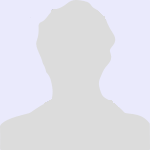
โดเรม่อน ศิษย์ศรีคร้าม

| ชื่อ = โดเรม่อน ศิษย์ศรีคร้าม
| ชื่อจริง =
| ภาพ = ไฟล์:Replace this image male.png|200px
| วันเกิด =
| เมืองที่เกิด =
| ประเทศที่เกิด =
| วันที่เสียชีวิต =
| เมืองที่เสียชีวิต =
| ประเทศที่เสียชีวิต =
| ส่วนสูง =
| น้ำหนัก = 115 ปอนด์มวยสยามรายวัน. ปีที่ 19 ฉบับที่ 6736. วันพุธที่ 8 กุมภาพันธ์ พ.ศ. 2555. หน้า 22
| รุ่น =
| ค่ายมวย =
| ผู้จัดการ =
| เทรนเนอร์ =
| ชนะน็อก =
| แพ้ =
โดเรม่อน ศิษย์ศรีคร้าม เป็นนักมวยไทยระดับอาชีพแห่งเวทีมวยลุมพินี ชื่อชกของเขามาจากตัวละคร"โดราเอมอน (ตัวละคร)|โดราเอมอน" และเป็นนักมวยไทยที่ได้รับการกล่าวว่า มีรูปแบบการโจมตีที่หลากหลาย และสวยงามมวยตู้. ปีที่ 26 ฉบับที่ 1325. วันศุกร์ที่ 10 กุมภาพันธ์ พ.ศ. 2555. ISBN 974909107-8. หน้า 51
ทั้งนี้ ได้เคยมีแผนจัดให้โดเรม่อนเข้าแข่งขันศึกมวยไทยลุมพินีเกริกไกร ที่จัดขึ้น ณ วันที่ 12 มกราคม พ.ศ. 2556 โดยเขาจะพบกับคู่ชกชาวลาวชื่อริมโขงเล็ก อ.บุญช่วยมวยสยามรายวัน. ปีที่ 20 ฉบับที่ 7075. วันเสาร์ที่ 12 มกราคม พ.ศ. 2556. หน้า 21 แต่ได้ยกเลิกแผนดังกล่าวในภายหลัง
== ประวัติ ==
วันที่ 29 มกราคม พ.ศ. 2554 โดเรม่อนเข้าแข่งขันศึกมวยไทยลุมพินีเกริกไกร ที่เวทีมวยลุมพินี และเป็นฝ่ายชนะคะแนนโกมินทร์ ราชานนท์ สรุปผลกีฬาทั้งในและต่างประเทศ - สยามสปอร์ต จากนั้น ในวันที่ 25 กุมภาพันธ์ โดเรม่อนเข้าแข่งขันศึกเพชรยินดี ที่เวทีมวยลุมพินี โดยได้พบกับต้นตระกูล เพชรตะเคียน และได้รับการกล่าวว่าเป็นการจับคู่ที่ยากแก่การทำนายผลการชก
ในการแข่งขันที่สนามมวยเวทีลุมพินี โดเรม่อนเคยเป็นฝ่ายชนะคะแนนเพชรวศิลป์ ศิษย์ราชศักดิ์ ก่อนที่จะเป็นฝ่ายแพ้คะแนนให้กับปิรันย่า เพชรสี่หมื่น และเด่นสุรินทร์ เอ็กซินดิคอลยิม ในวันที่ 11 กุมภาพันธ์ พ.ศ. 2555 เขาได้พบกับคู่ชกชื่อแสงชัย ท็อปคิงส์บ็อกซิ่ง ในรายการศึกมวยไทยลุมพินีเกริกไกร ที่จัดขึ้นโดยวิรัตน์ วชิรรัตนวงศ์ ซึ่งโดเรม่อนเป็นฝ่ายแพ้คะแนน จากนั้น เขาได้พบกับคู่ชกชื่อเดชรุ่งเรือง ศักดิ์สมพร ในวันที่ 12 พฤษภาคม ที่เวทีมวยลุมพินี ในรุ่น 110 ปอนด์ ซึ่งได้รับการวิจารณ์ว่าโดเรม่อนจะเป็นฝ่ายชนะวิจารณ์ทีวีตู้สะเทือน. แชมป์. ปีที่ 30 ฉบับที่ 1543. วันศุกร์ที่ 18 พฤษภาคม 2555. ISSN 0858-1193. หน้า 9 และจากการแข่งขันในครั้งดังกล่าว โดเรม่อนเป็นฝ่ายชนะทีเคโอได้ในยกที่สาม MAX MUAY THAI ตำนานอีกบทของ มวยไทย จากนั้น ในวันที่ 9 มิถุนายน ในรายการแข่งขันศึกมวยไทยลุมพินีเกริกไกรของปีเดียวกันนี้ เขาได้พบกับคู่ชกอย่างเพชรเมืองลุง เอื้อสัมพันธ์ ซึ่งโดเรม่อนเป็นฝ่ายแพ้คะแนน
== สถิติการชก ==
== ดูเพิ่ม ==
* "โดราเอมอน (ตัวละคร)|โดราเอมอน"
== อ้างอิง ==
หมวดหมู่:นักมวยไทยชาวไทย
หมวดหมู่:โดราเอมอน